Canadian Coast Guard

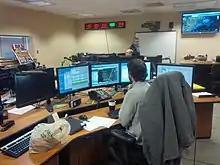
Inside Joint Rescue Coordination Centre Halifax, 2016. The rescue coordination centre is operated by the Canadian Coast Guard and the Royal Canadian Air Force.

During the mid-1980s, the long-standing disagreement between the U.S. and Canada over the legal status of the Northwest Passage came to a head after transited the passage in what were asserted by Canada to be Canadian waters and by the U.S. to be international waters. During the period of increased nationalism that followed this event, the Conservative administration of Brian Mulroney announced plans to build several enormous icebreakers, the Polar 8 class which would be used primarily for sovereignty patrols.